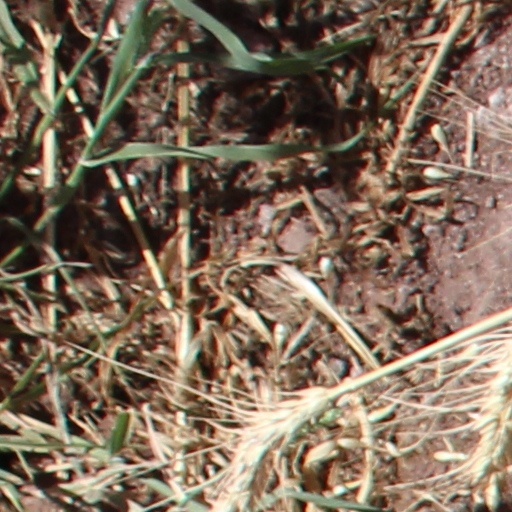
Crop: wheat